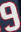
Number: 9